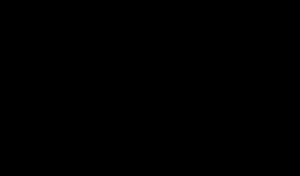
Le terme phényle désigne le groupe fonctionnel aromatique de formule brute C₆H₅-R. Ce groupe fait partie de la famille des aryles et est un dérivé du benzène par perte d'un atome d'hydrogène. Il est souvent désigné par les symboles Ph, -Φ, -Ø ou -φ.